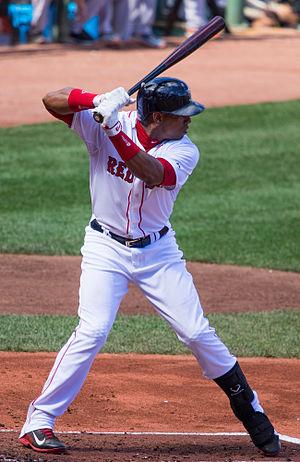
Yoenis Céspedes Milanés est un joueur de champ extérieur des Mets de New York de la Ligue majeure de baseball.